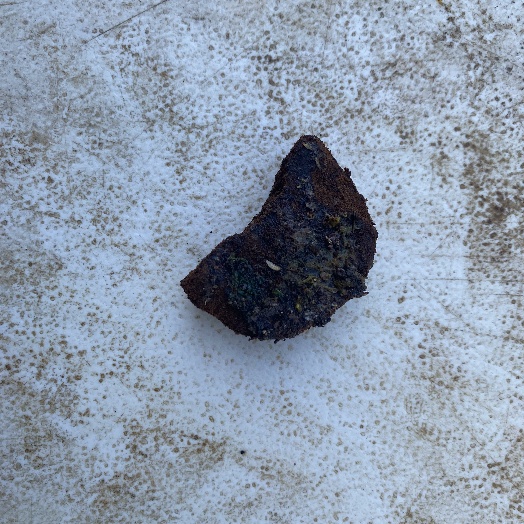
Label: generalcompost